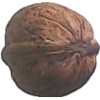
Label: Walnut 1